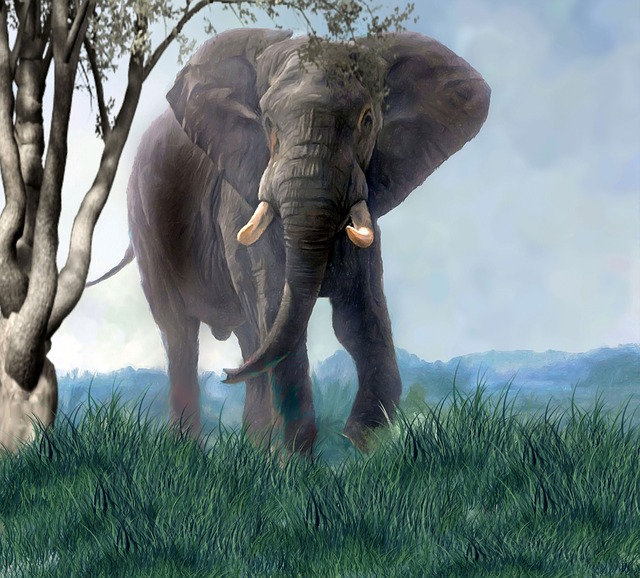
Label: elefante